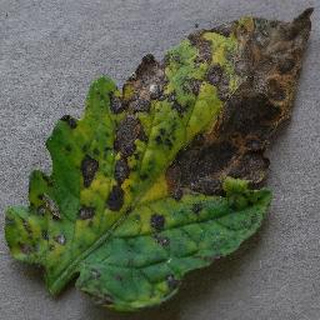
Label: tomato_early_blight